The Rice (Houston)

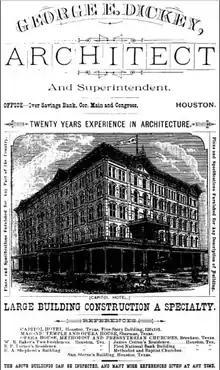
Advertisement for George E. Dickey, featuring a lithograph of the second Capitol Hotel building

Abraham Groesbeck razed the original building and constructed a five-story Victorian hotel in 1881. The building, then known as the "Capitol Hotel", was designed by George E. Dickey, and represented his first major commission since relocating to Houston in 1878.